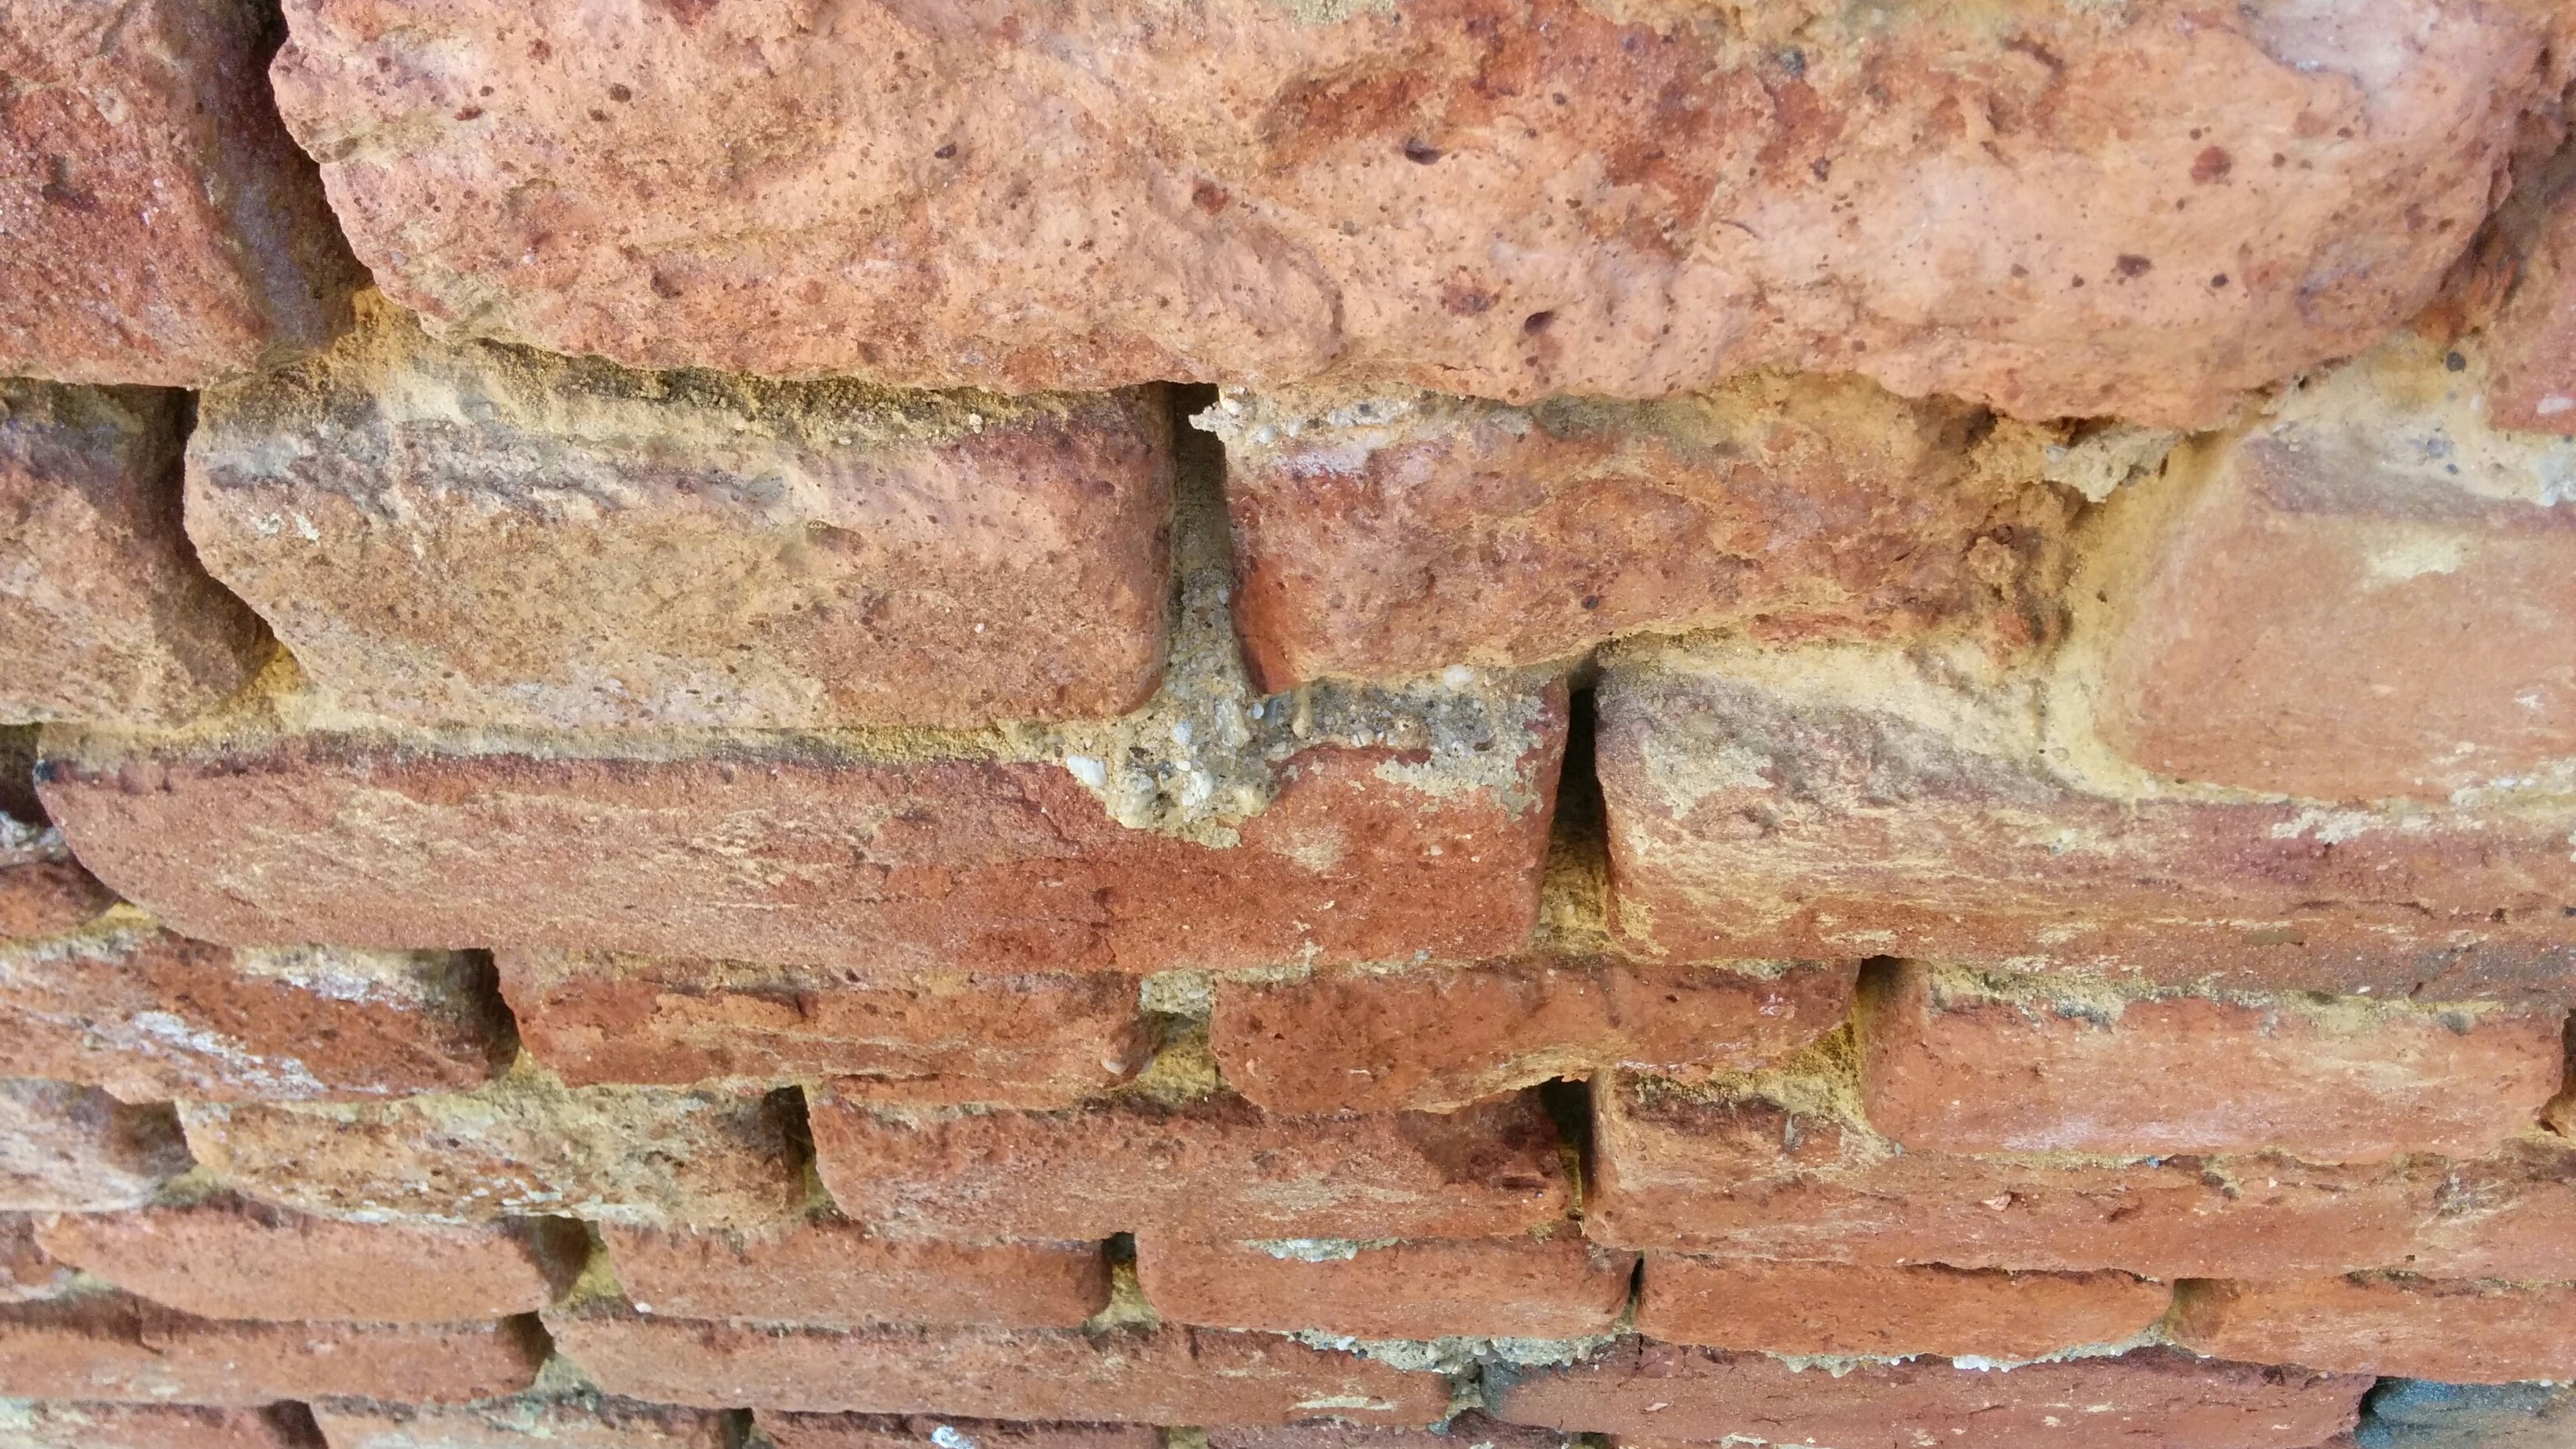
rock, grungy, architecture, structure, house, old, home, urban, wall, stone, pattern, red, soil, rough, stone wall, brick, material, block, textured, cement, brickwall, brickwork, masonry